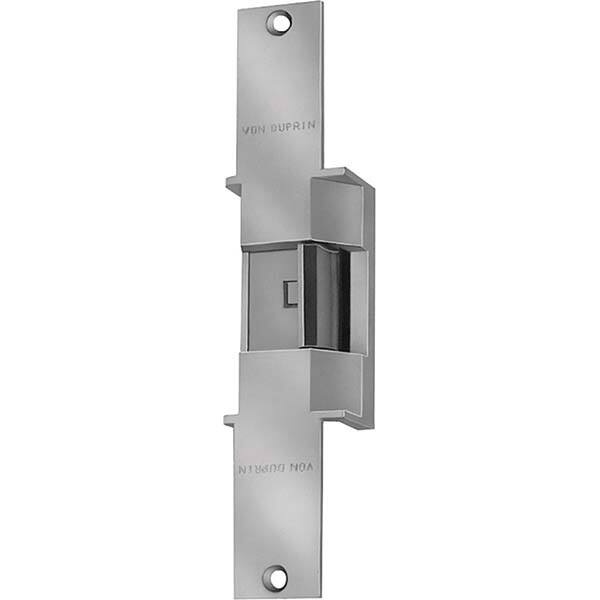
Made in USA - Electric Strikes Type: Electric Door Strike Length (Inch): 9
Item #: 15047764 Brand: Made in USA Model #: Product Specifications Electric Strikes; Type: Electric Door Strike ; Length (Inch): 9 ; Width (Inch): 1-3/8 ; Finish/Coating: Stainless Steel ; Voltage: 24 ; Material: Stainless Steel Type Electric Door Strike Length (Inch) 9 Width (Inch) 1-3/8 Finish/Coating Stainless Steel Voltage 24 Material Stainless Steel Material Stainless Steel Type of Power Electric
Brand: Made in USA
Category: Hardware > Building Materials > Door Hardware > Door Strikes